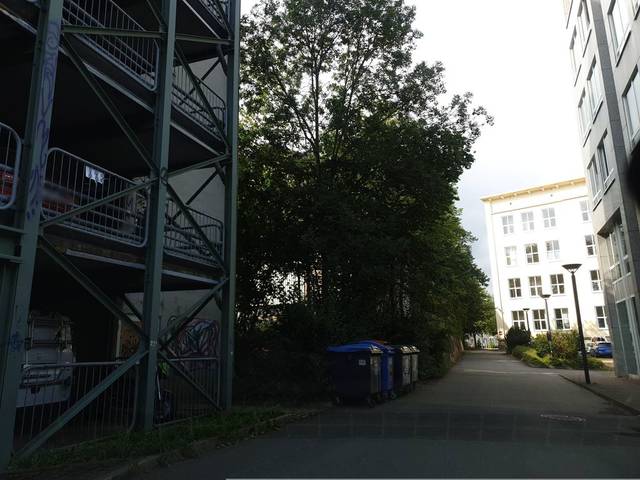
Region: Germany
Coordinates: 50.819, 12.93